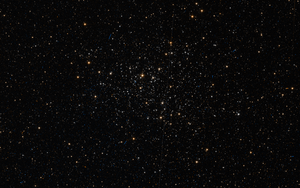
NGC 2010 est un amas ouvert situé dans la constellation de la Table. Cet amas est situé dans le Grand Nuage de Magellan. Il a été découvert par l'astronome britannique John Herschel en 1836.